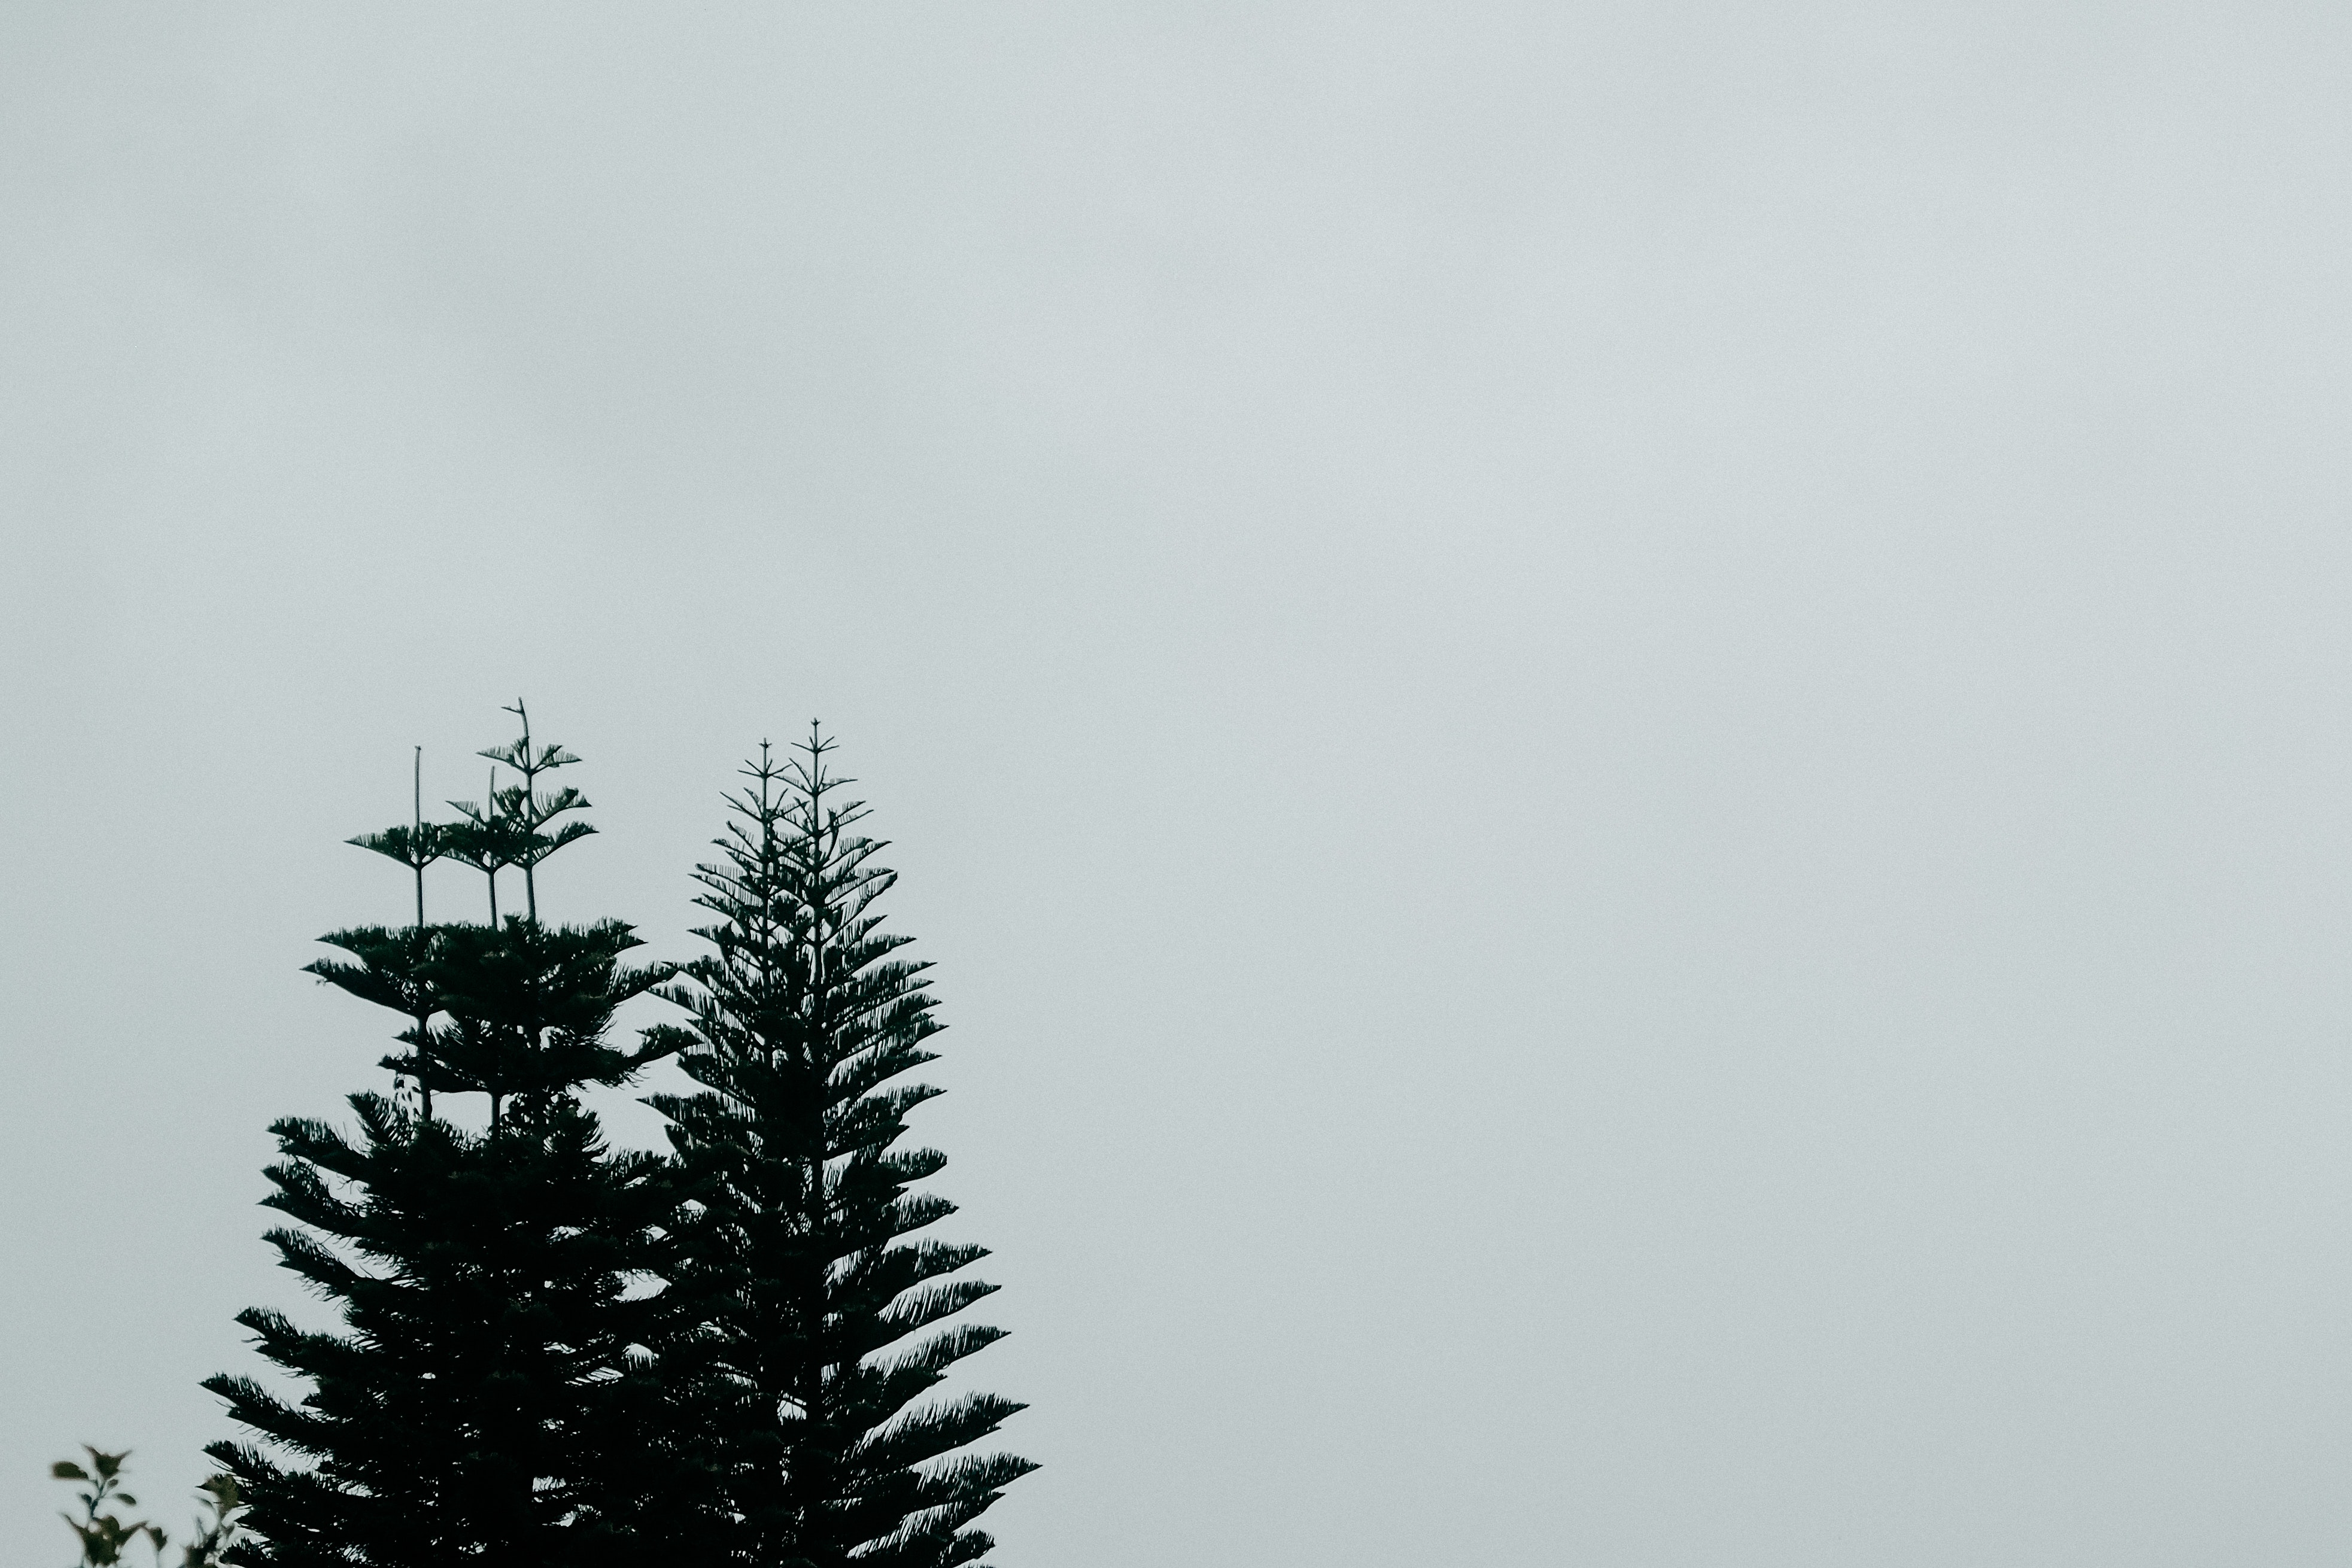
shortleaf black spruce, tree, atmospheric phenomenon, sky, plant, evergreen, woody plant, fir, pine family, conifer, pine, American larch, spruce, branch, forest, lodgepole pine, mist, fog, cloud, oregon pine, tropical and subtropical coniferous forests, balsam fir